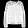
Label: Shirt